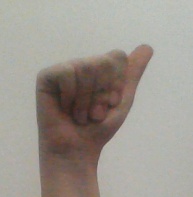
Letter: dhad